The Pull of the Stars

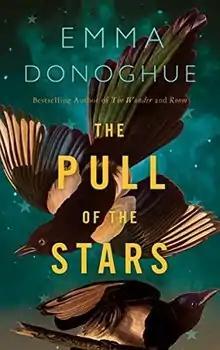
First Edition (UK)

The Pull of the Stars is a 2020 novel by Irish novelist Emma Donoghue first published by Little, Brown and by Picador in the UK. The novel was written in 2018–2019, and published earlier than originally planned because it was set in the 1918 influenza pandemic in Dublin, Ireland. All the characters were fictional except Dr Kathleen Lynn. The novel received strongly positive reviews from critics and was longlisted for the Giller Prize in 2020.